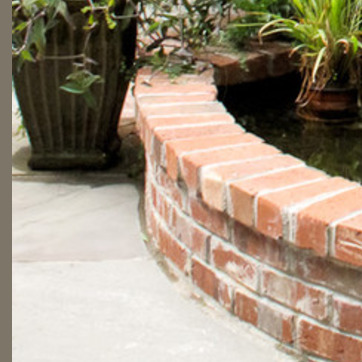
Material: brick